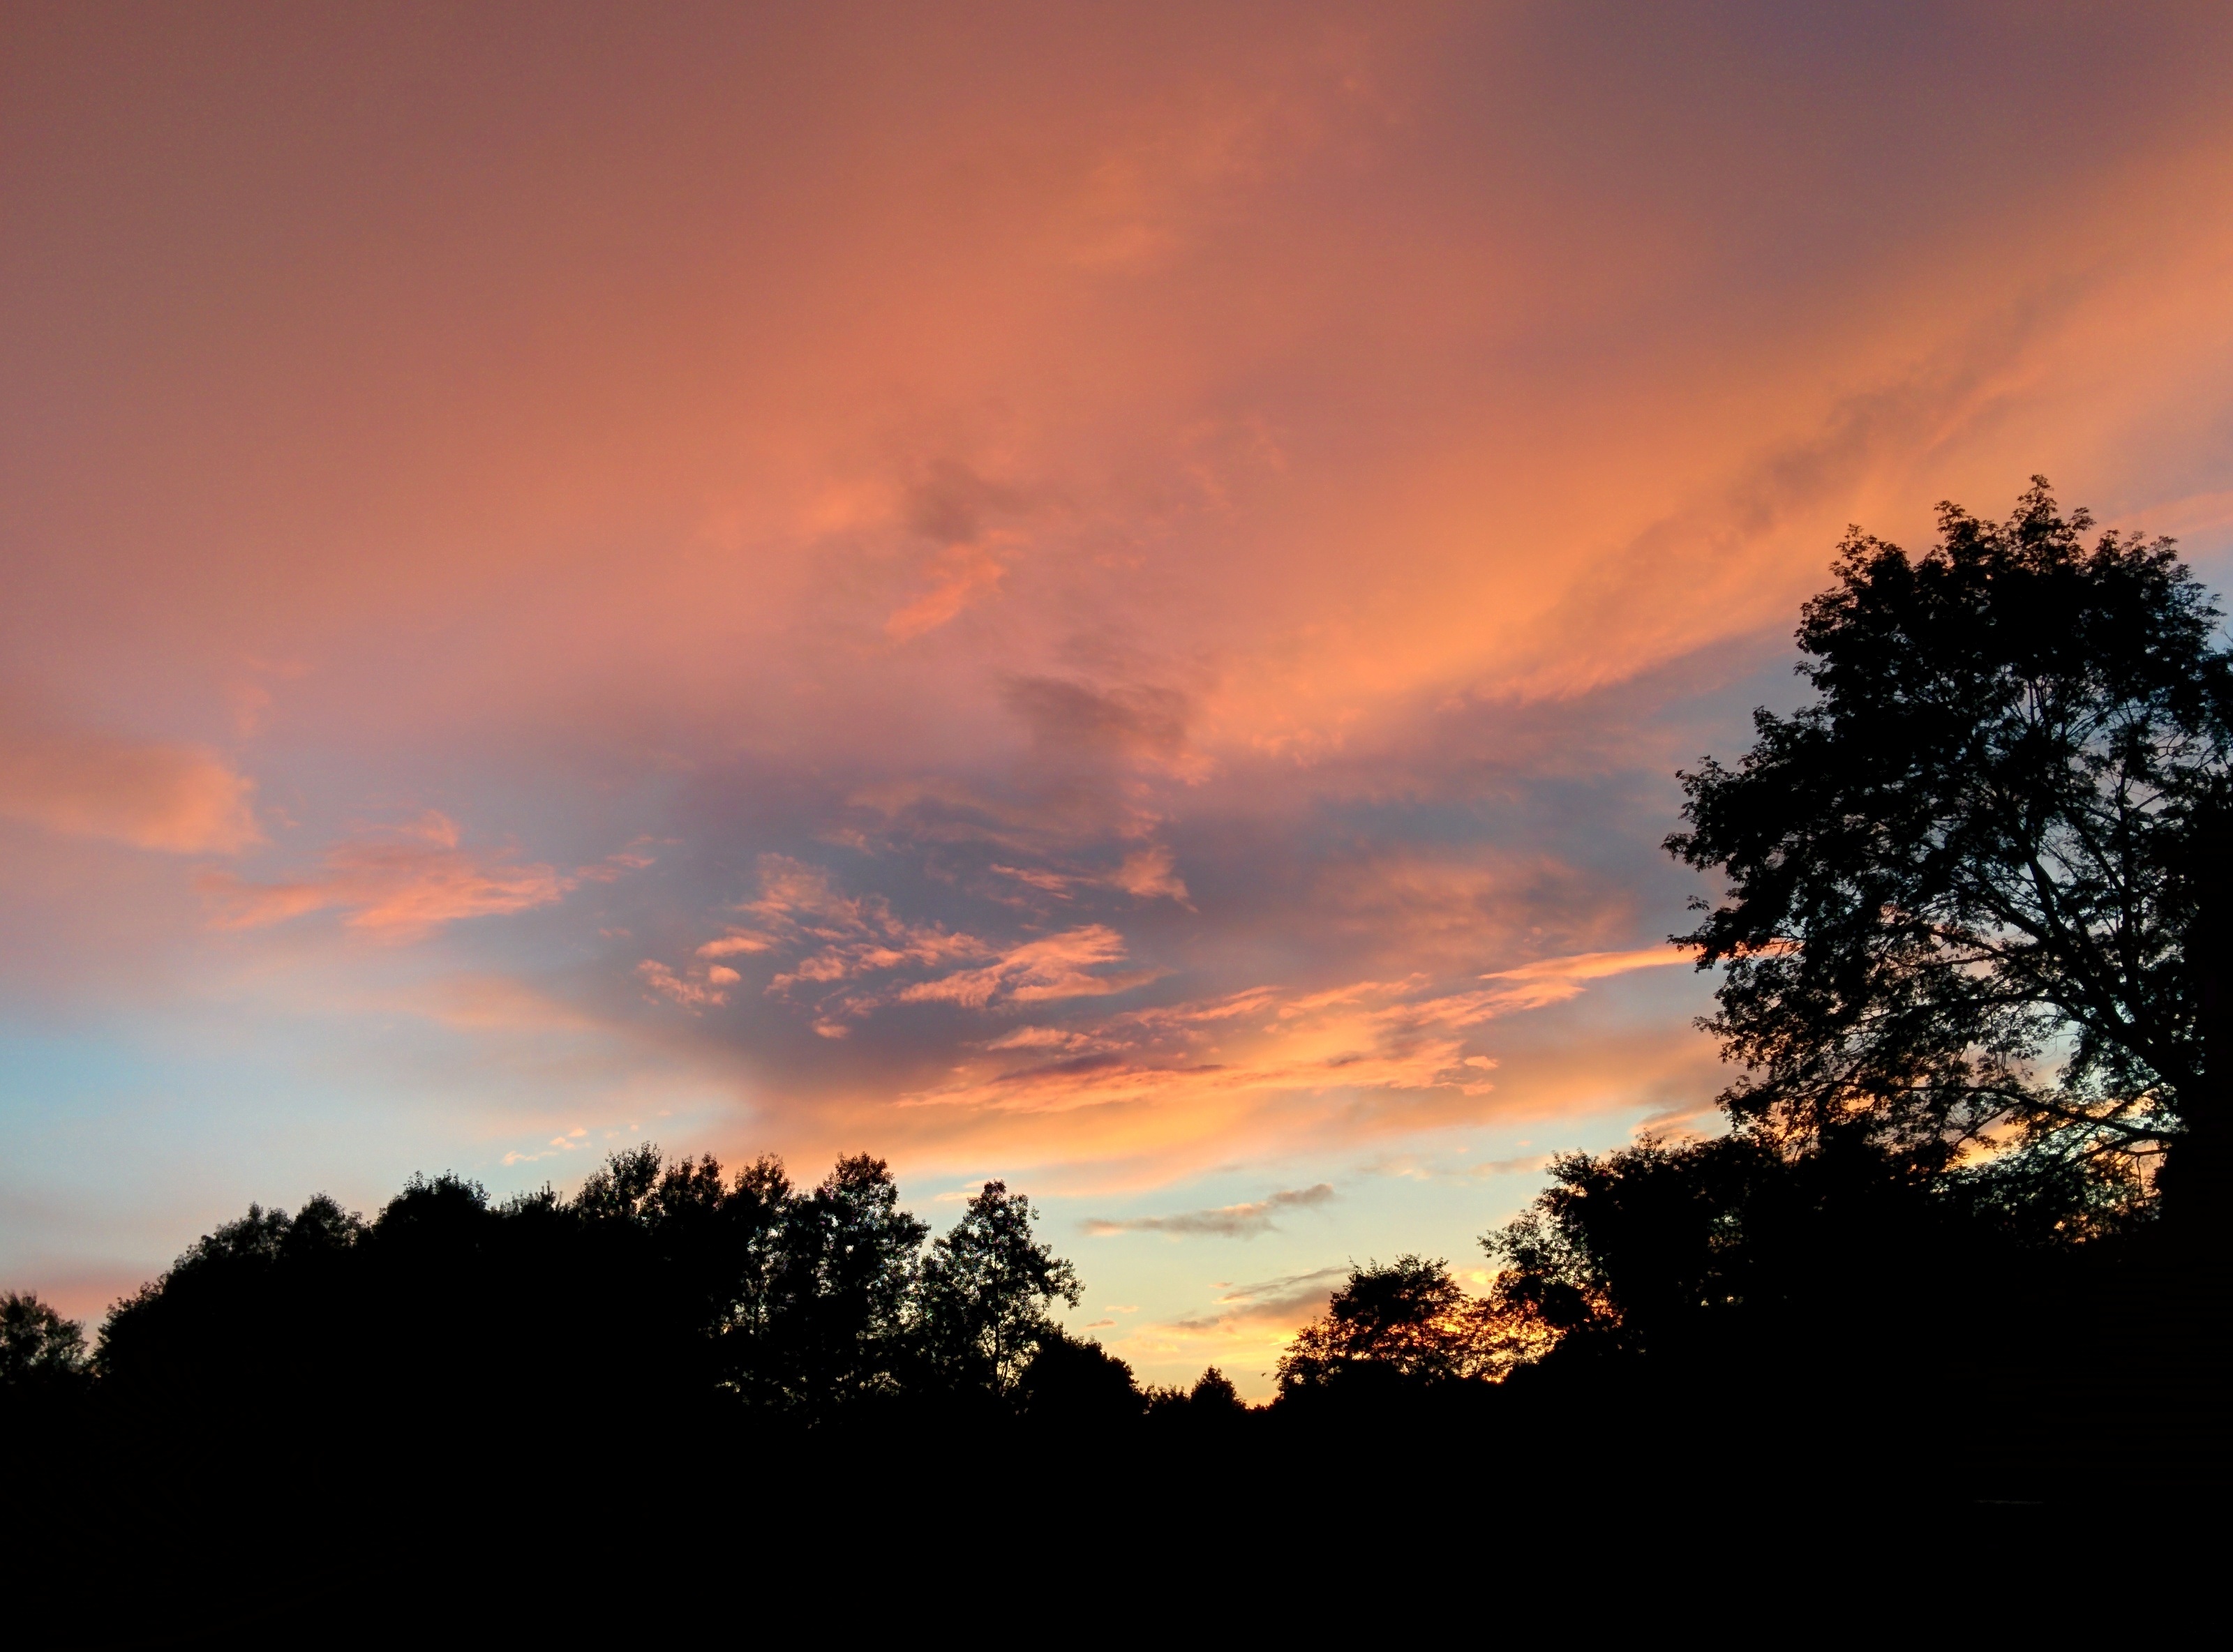
nature, horizon, cloud, sky, sun, sunrise, sunset, field, sunlight, morning, dawn, atmosphere, dusk, evening, trees, clouds, afterglow, meteorological phenomenon, red sky at morning